Higashi-Kitazawa Station

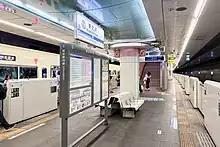
Current platform in August 2023

Higashi-Kitazawa Station opened with the line on 1 April 1927. Until 1966, it served freight as well as passengers.